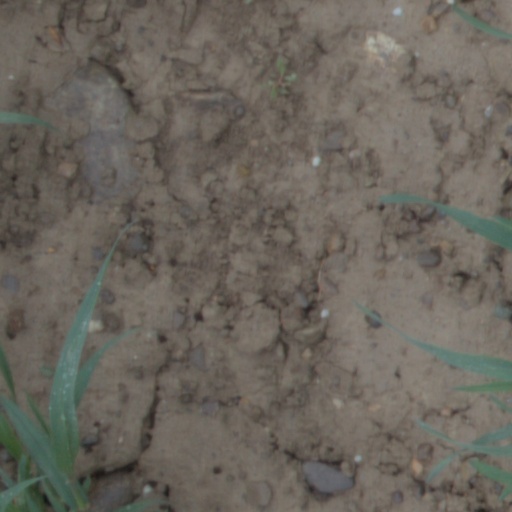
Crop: wheat